Pennsylvania–Lithuania National Guard Partnership

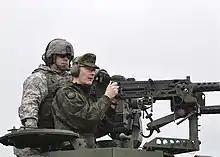
Pennsylvania National Guard Soldiers participate in a joint live fire exercise with Lithuanian Soldiers as part of U.S. Army in Europe's multinational security exercise Saber Strike.

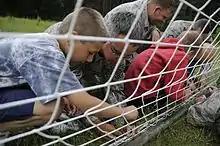
Soldiers from Pennsylvania visit an orphanage in Lithuania to help repair sports and playground equipment, assist with landscaping chores and play with the children at the facility.

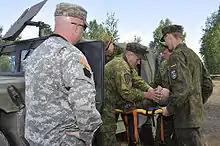
A Pennsylvania Guardsman instructs Lithuanian troops on vehicle extraction techniques.

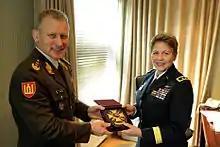
MG Jessica L. Wright, the Adjutant General of the Pennsylvania National Guard, meets with Maj. Gen. Arvydas Pocius, the Chief of Defence of Lithuania.

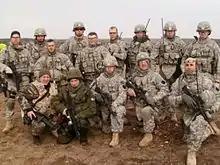
Members of the Pennsylvania National Guard are serving in Afghanistan alongside Lithuanians, and helping to train Afghan policemen.

Lithuanian’s #1 defense priority is energy security. Additional focus areas include Cyber Defense, continuing to participate in expeditionary operations and ISAF, as well as developing new and capable interagency partnerships. Lithuania also hosts the Baltic Air Policing Mission at the Šiauliai International Airport.